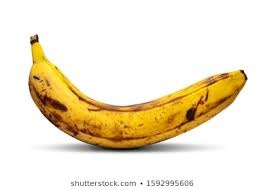
Label: banana